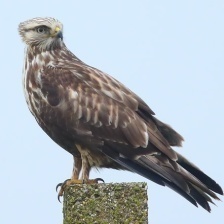
Species: ROUGH LEG BUZZARD
Scientific name: BUTEO LAGOPUS